Differing perceptions of the Line of Actual Control

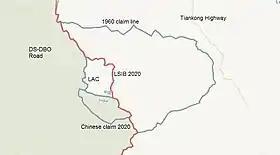
Differing perceptions in the Depsang Bulge area in northern Ladakh: the leftmost line indicating China's perception and the rightmost line India's perception. The middle green line represents the prevailing LAC as per the contributors to OpenStreetMap and the red line is that marked by the US Office of the Geographer.

Written in the Border Peace and Tranquility Agreement, 1993: "When necessary, the two sides shall jointly check and determine the segments of the line of actual control where they have different views as to its alignment". This phrase, "differences on the alignment", also finds mention in the 1996 agreement. Further the 1996 agreement uses the phrase "different perceptions":